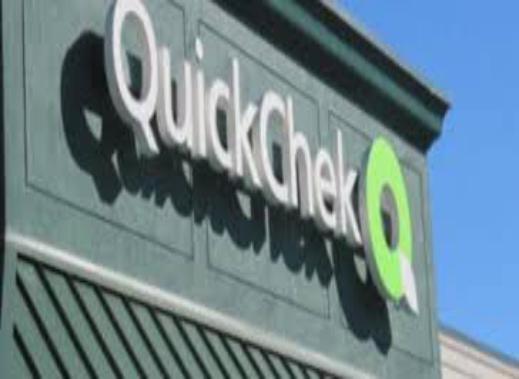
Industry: Food